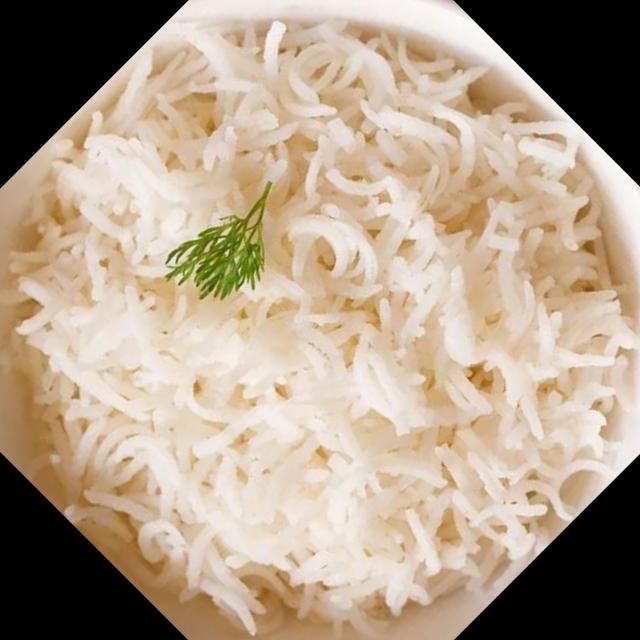
Dish: white_rice